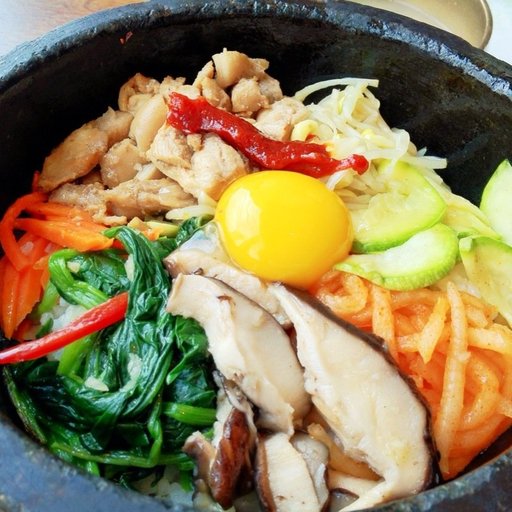
Label: bibimbap